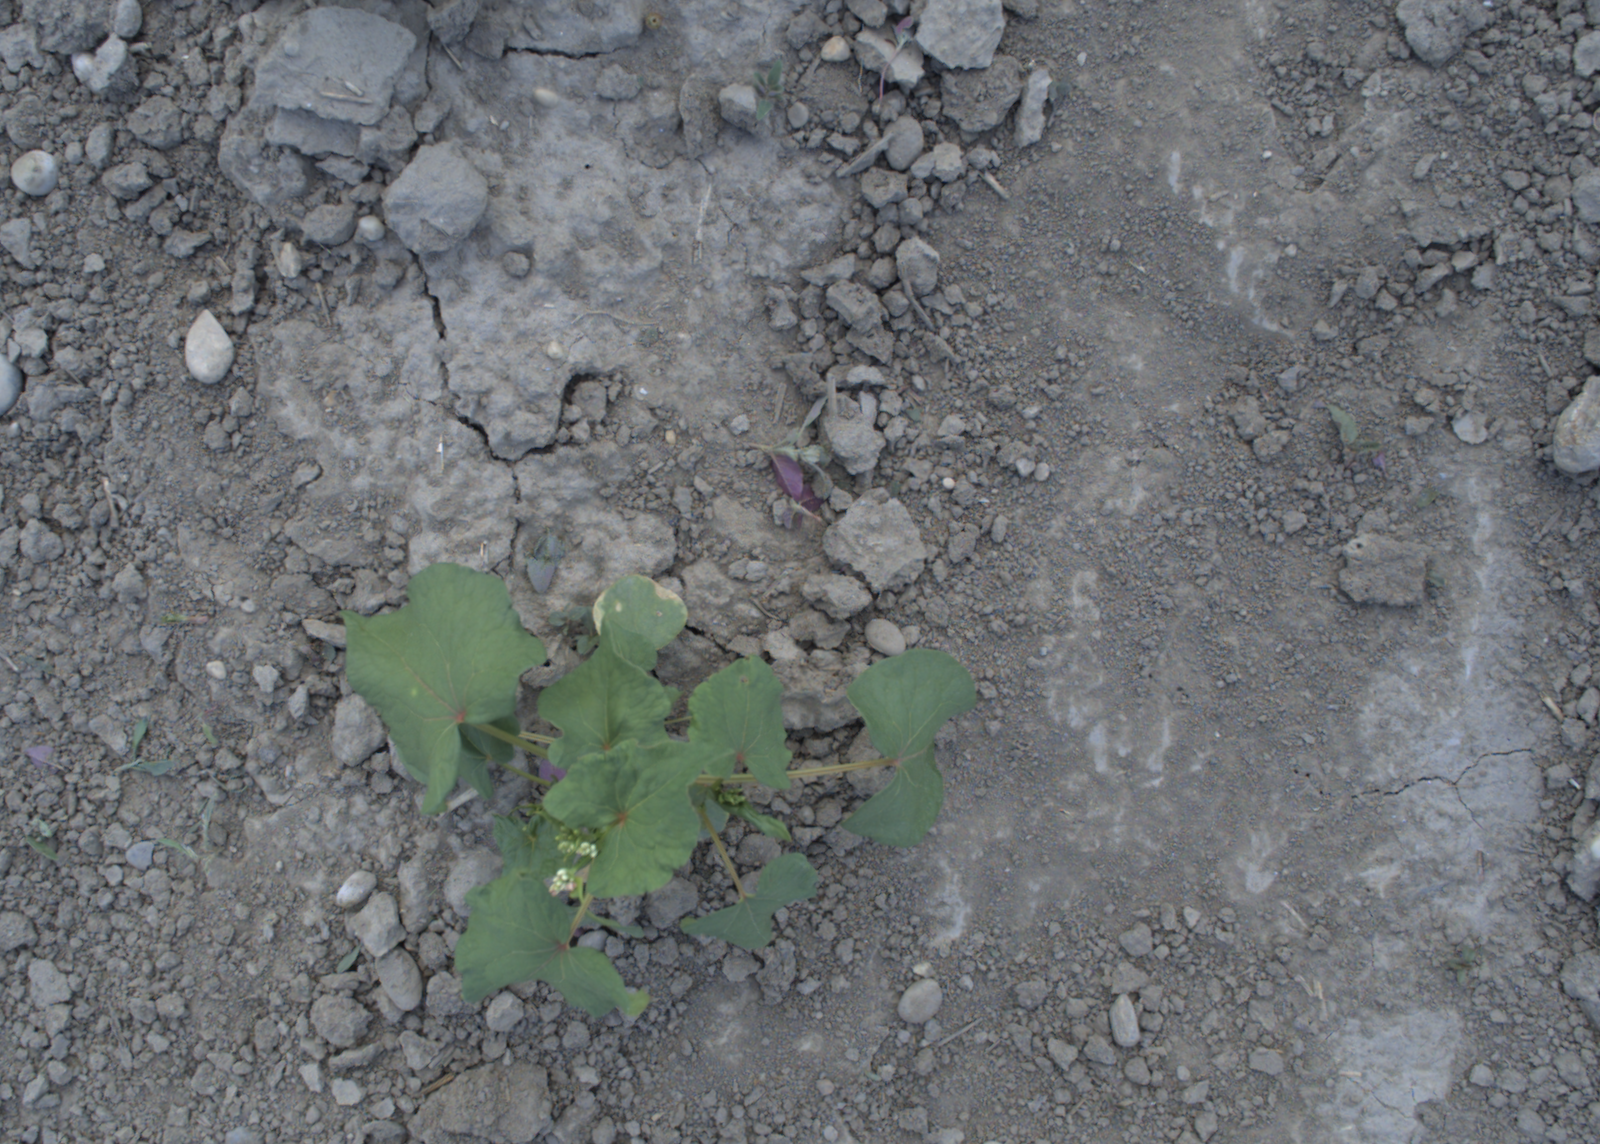
Capture date: 10.06.2021 14:17:19
Weather: sunny
Wind: light
Seeding date: 27.04.2021
Plant canopy height (mm): 797